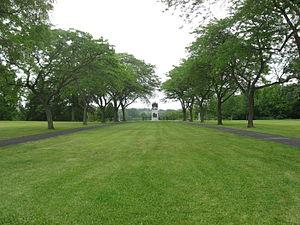
La bataille de Fallen Timbers fut la dernière bataille de la guerre amérindienne du Nord-Ouest, conflit qui opposa les Amérindiens et le gouvernement des États-Unis pour le contrôle du territoire du Nord-Ouest. La bataille, qui fut une victoire décisive pour les États-Unis, mit un terme relatif aux hostilités dans la région jusqu'à la guerre de Tecumseh et la bataille de Tippecanoe en 1811.